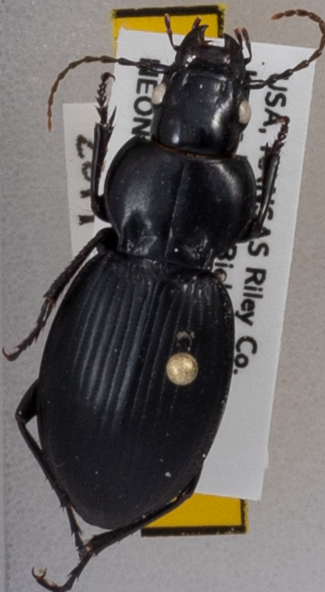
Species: Cyclotrachelus sodalis colossus
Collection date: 2019-06-03
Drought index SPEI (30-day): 1.77
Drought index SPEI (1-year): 1.45
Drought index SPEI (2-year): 0.03